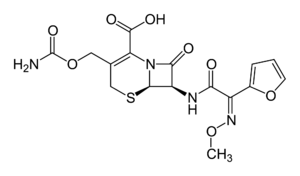
La céfuroxime est un antibiotique de la seconde génération des céphalosporines, très utilisée sous le nom de Ceftin aux États-Unis depuis 1977. GlaxoSmithKline vend cet antibiotique au Royaume-Uni, en Australie, en Turquie, en Israël, au Bangladesh, en Thaïlande et en Pologne sous le nom de Zinnat.